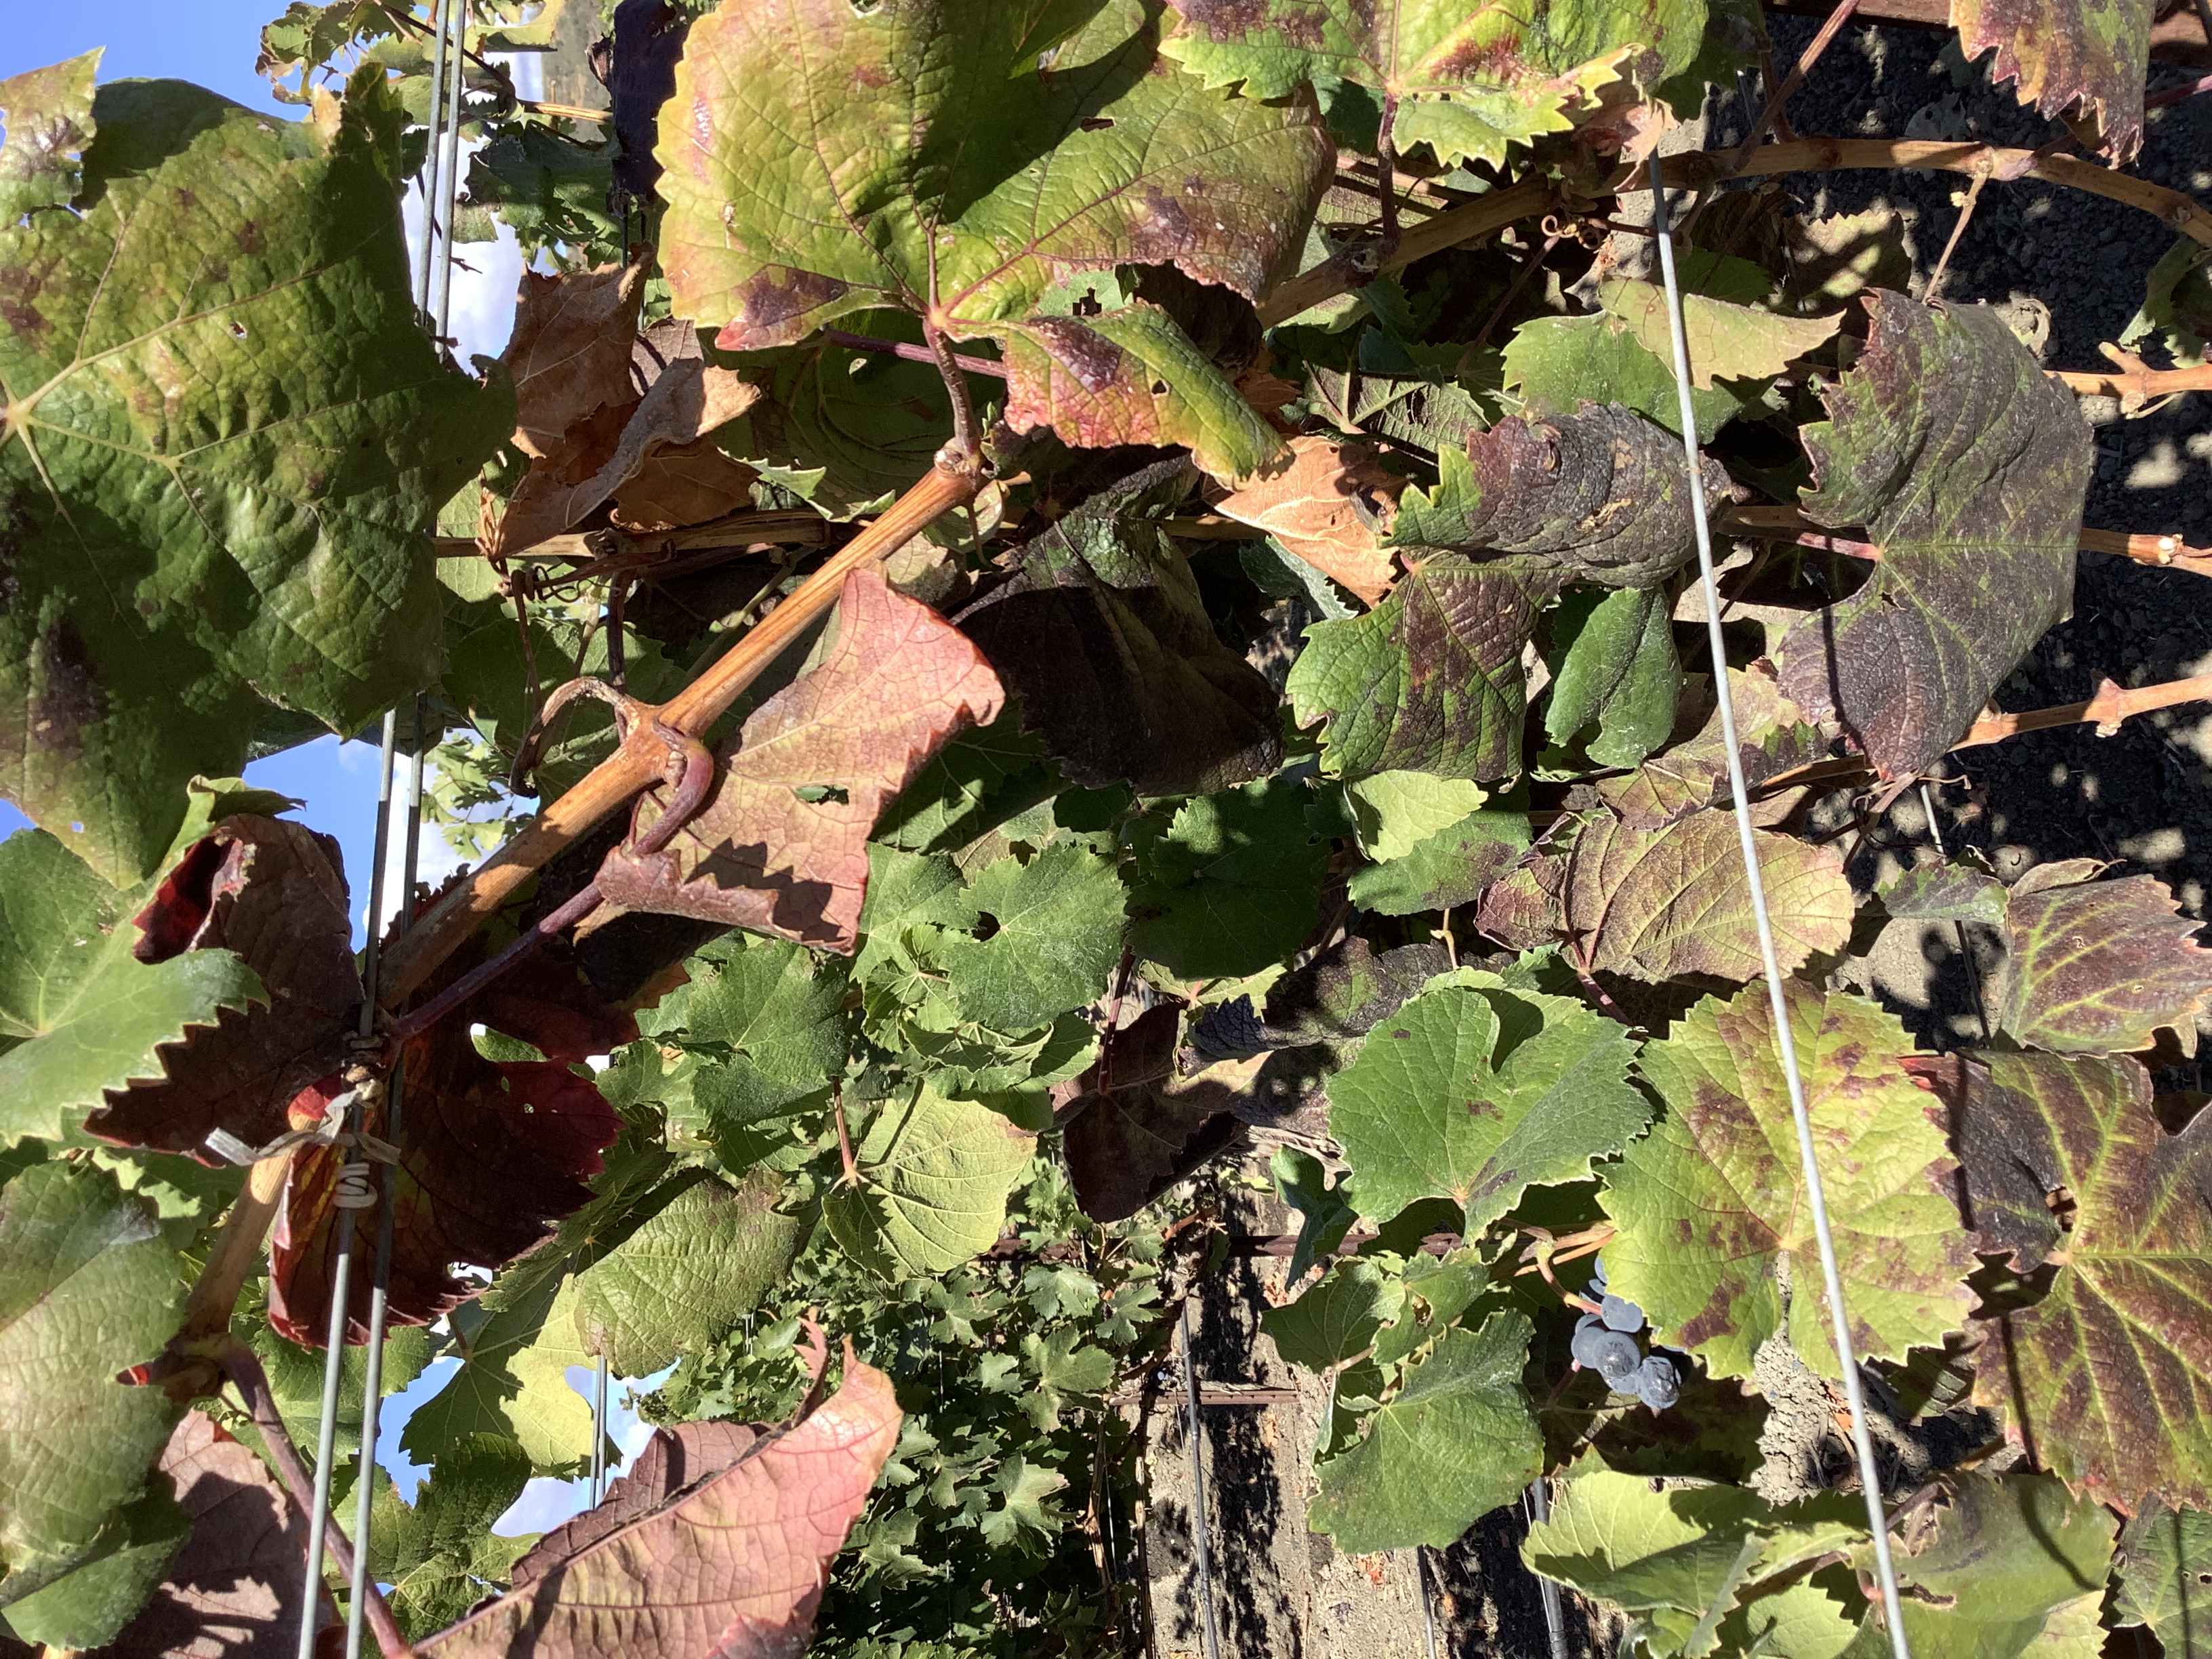
Label: Red Blotch